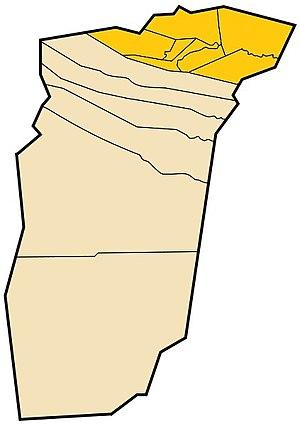
Localisation des communes du Mzab dans la wilaya de Ghardaia
La wilaya de Ghardaïa, est une subdivision administrative algérienne se trouvant dans la partie nord du Sahara algérien et englobe la vallée du Mzab qui fait partie du patrimoine mondial de l'UNESCO. Elle a été formée en 1984.
Le Mzab, M'zab, est une région berbérophone du nord du Sahara algérien, située dans la wilaya de Ghardaïa, à 550 km au sud d'Alger. Elle s'étend sur environ 8 000 kilomètres carrés et abrite plus de 200 000 habitants.